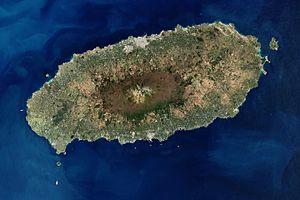
Vue satellite de l'île de Jeju, la plus grande île de Corée du Sud. 한국어: 제주도 中文: 濟州島 فارسی: نگاره ماهواره‌ای از جزیره چجو Bosanski: Ostrvo Jeju, najveće ostrvo u Južnoj Koreji. Čeština: Čendžu, největší ostrov Jižní Koreje.
Jeju est une province et une île de Corée du Sud.
Les sept nouvelles merveilles de la nature est une liste de phénomènes naturels remarquables établie en référence à la liste des Sept Merveilles du monde.